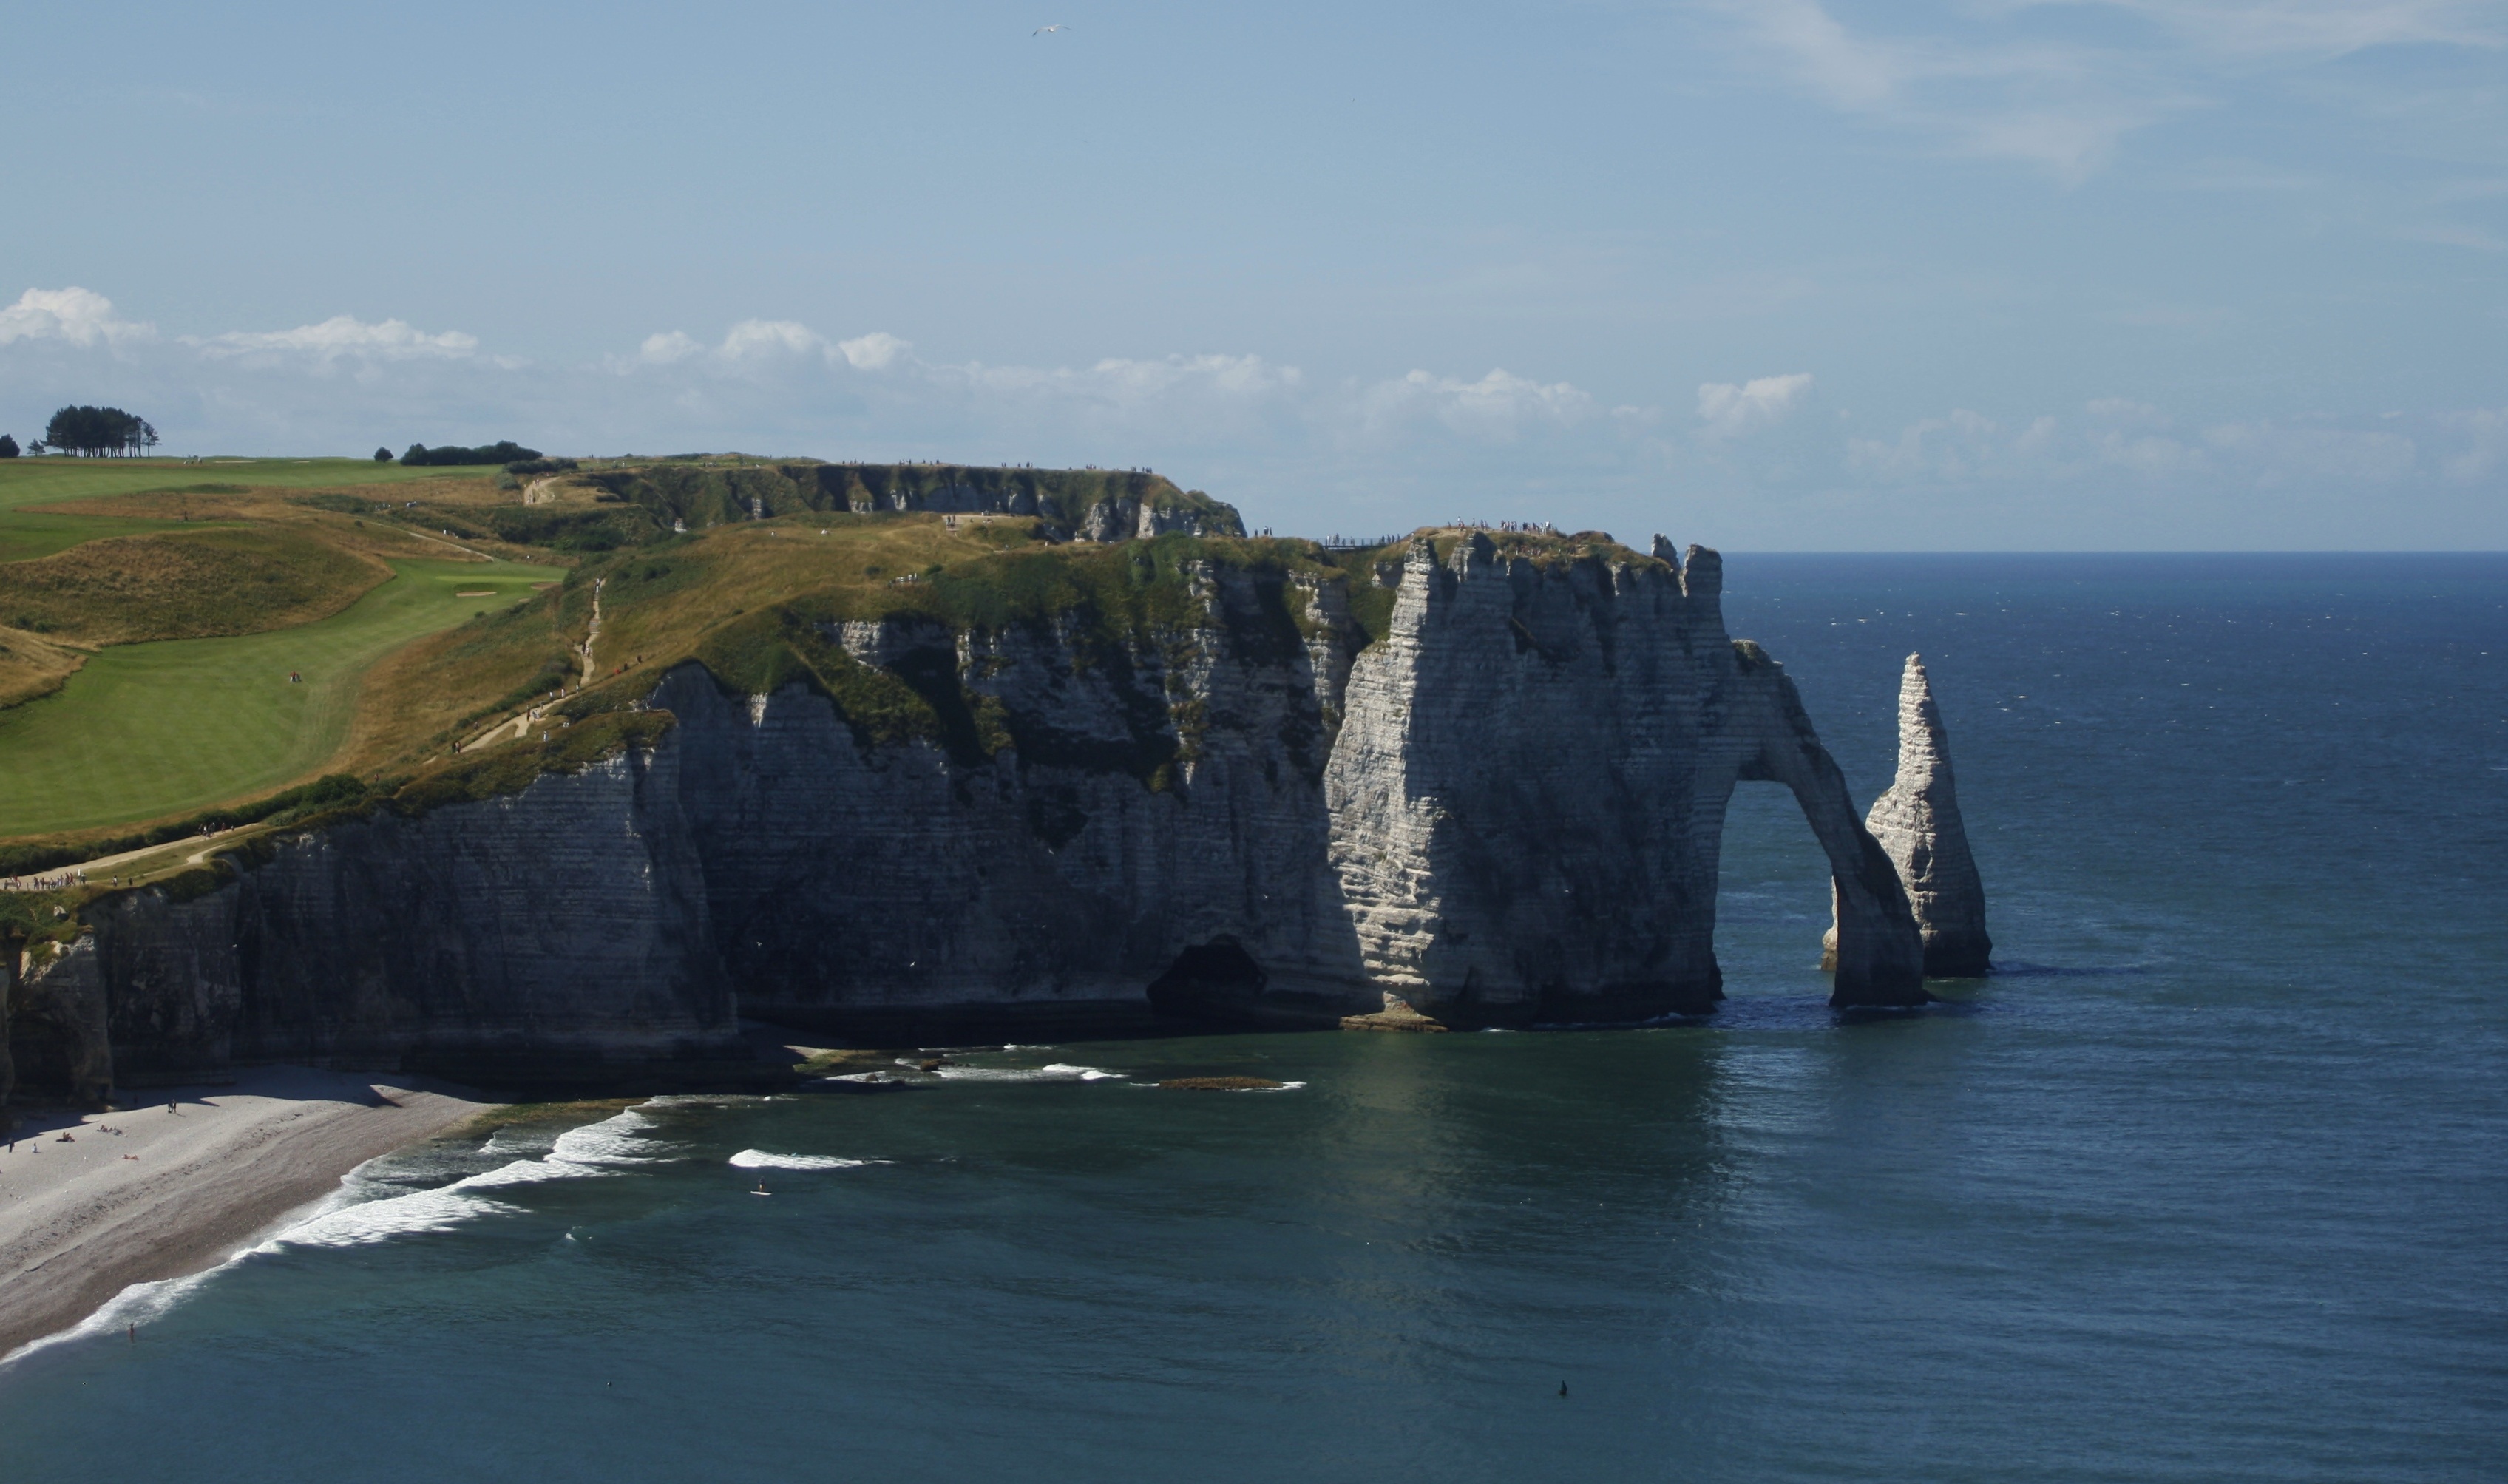
sea, coast, rock, ocean, white, cliff, france, bay, fjord, reservoir, terrain, waterway, body of water, rocks, cliffs, cape, etretat, landform, needle rock, north west, natural arches